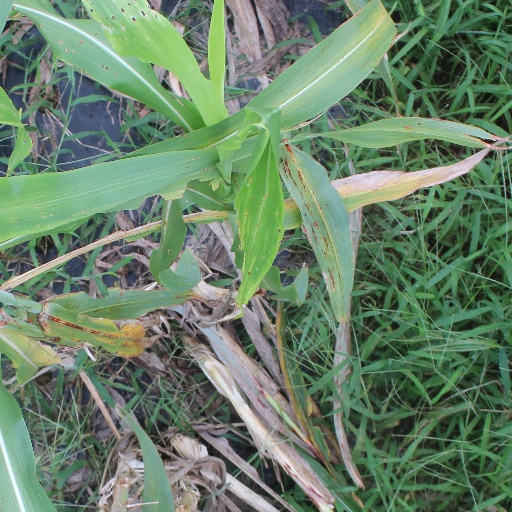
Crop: sorghum